Utica, New York

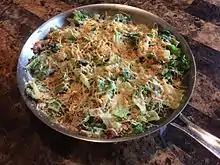
A skillet of Utica greens

Utica's population has remained ethnically diverse and has received many new influxes of immigrants since the 1990s. New immigrants and refugees have included Bosnians displaced by the Bosnian War, Burmese, Karens, Latin Americans, Russians and Vietnamese. More than 42 languages are spoken in the city. Utica's population halted a forty-year decline in 2010, influenced by this influx of refugees and immigrants.